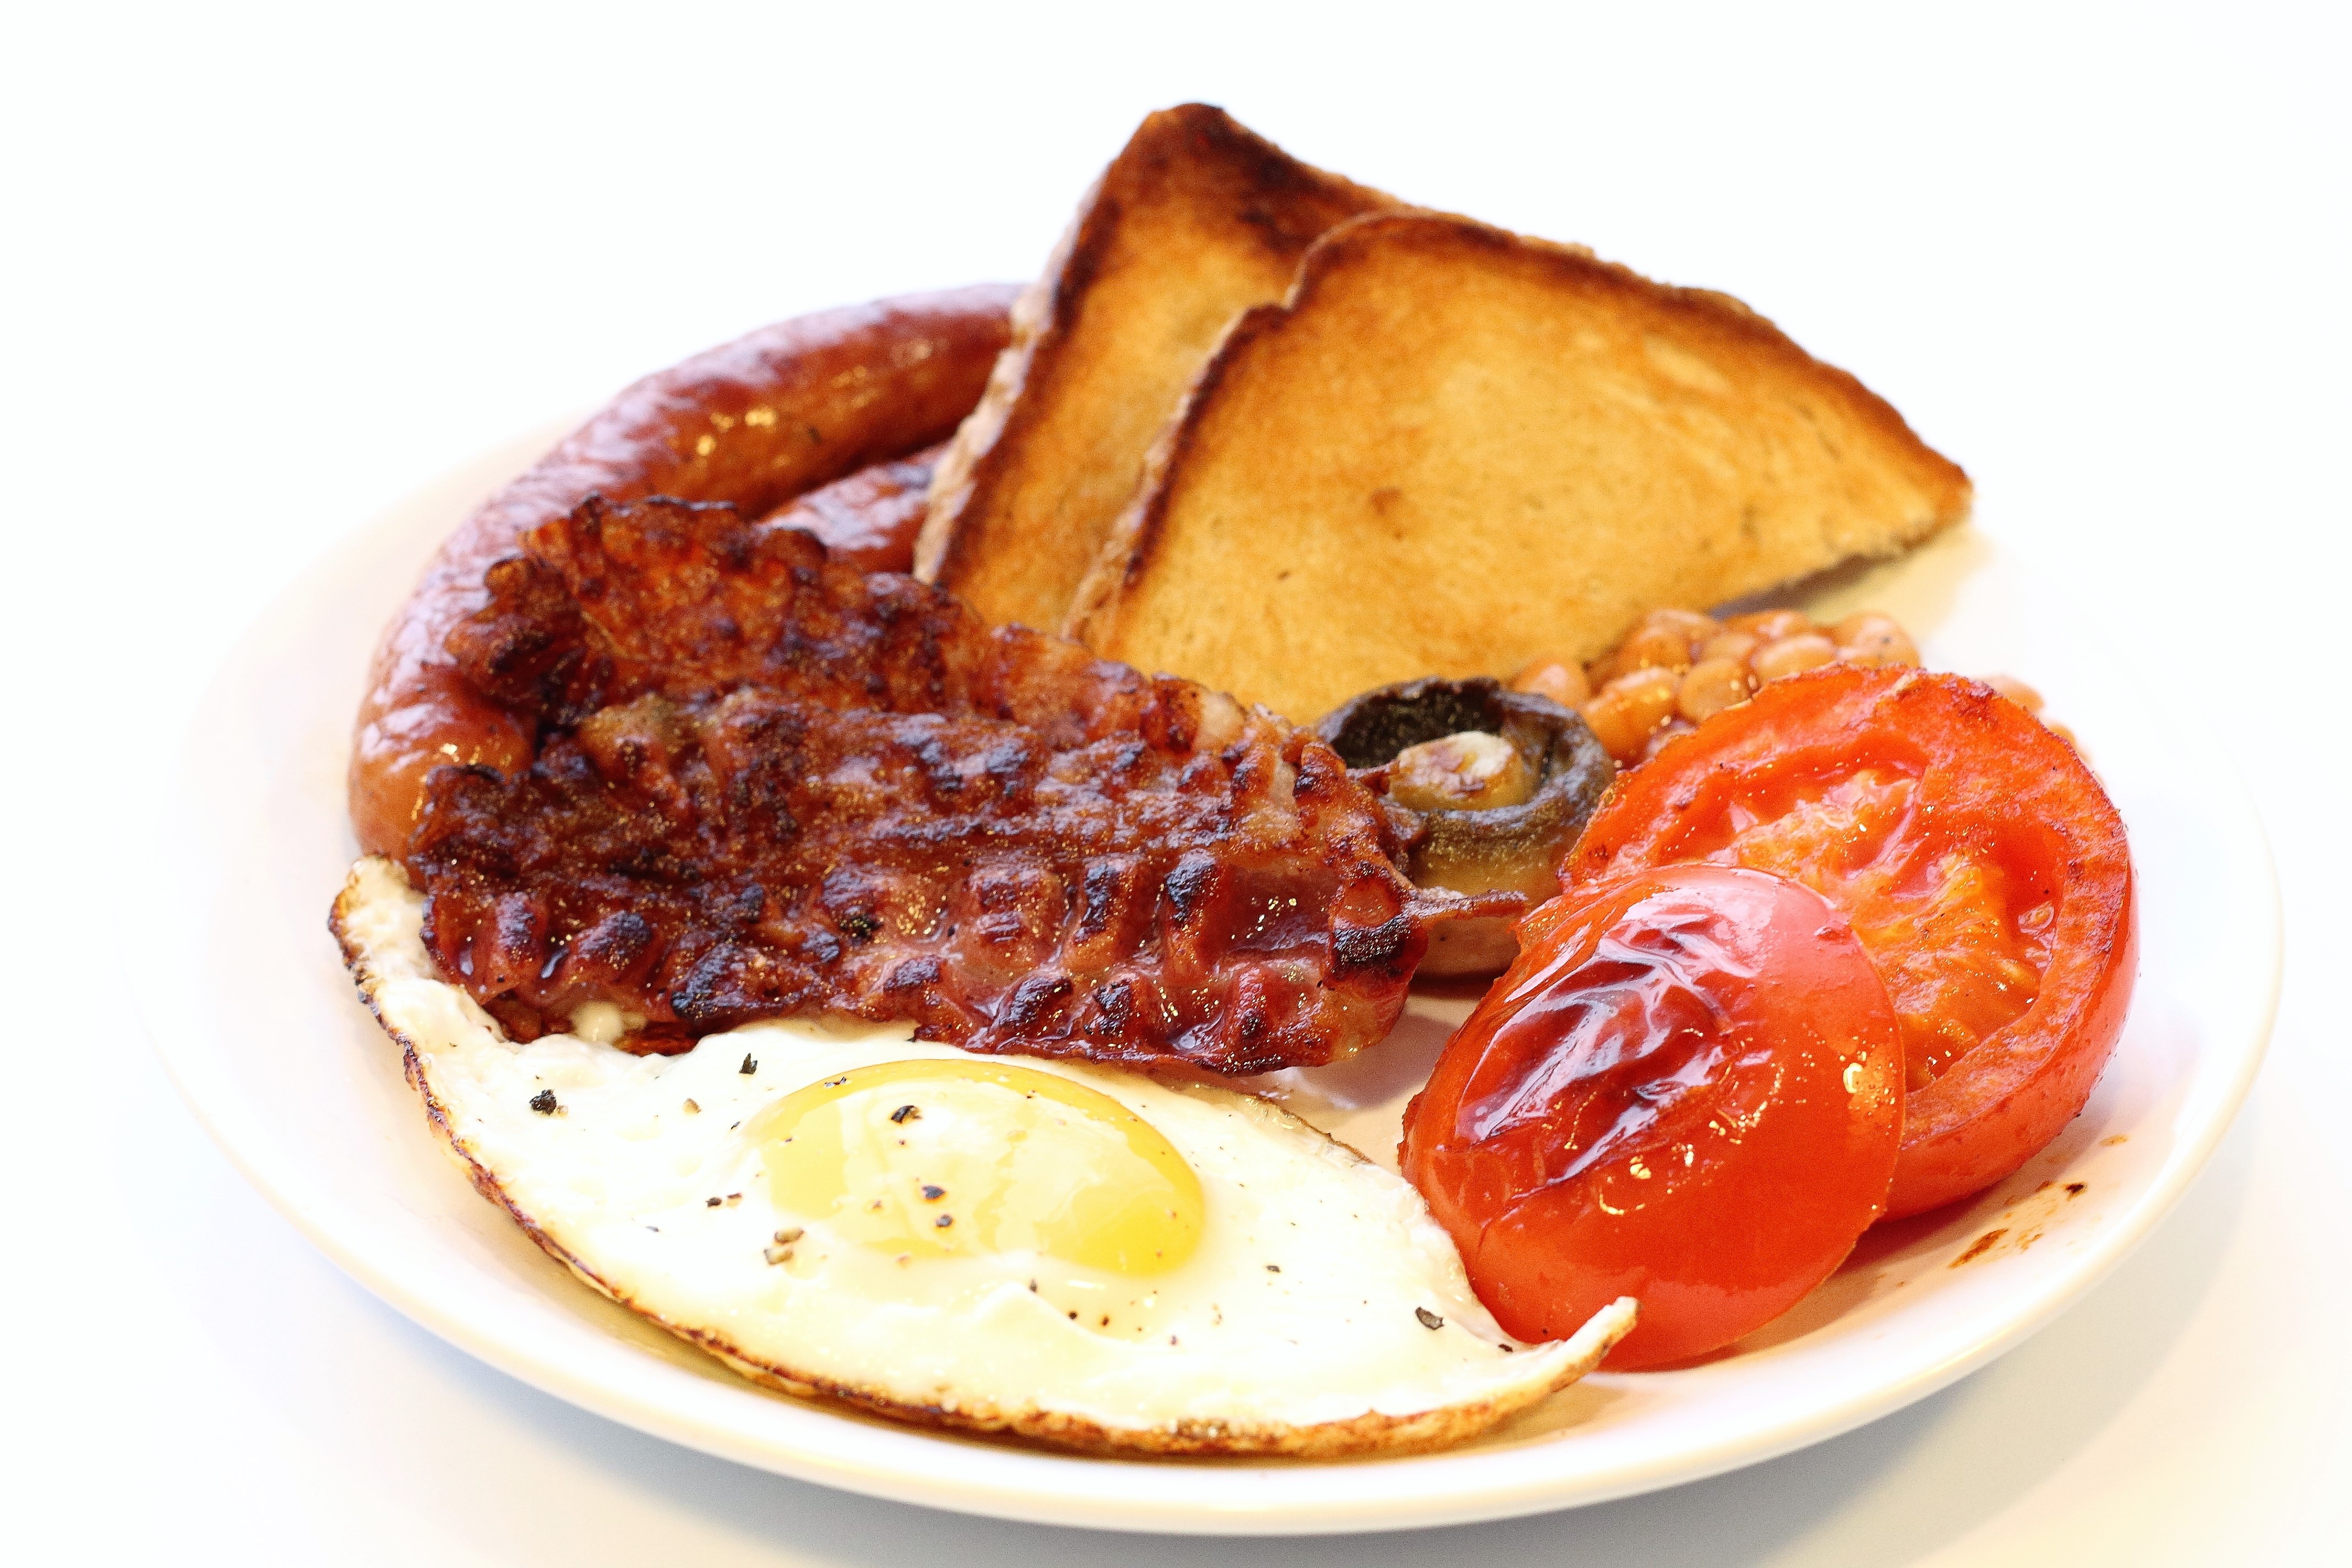
dish, meal, food, cooking, produce, breakfast, meat, cuisine, egg, fried egg, cook, sausage, toast, bacon, asian food, fried, eating, mushrooms, agaricus, sausages, english breakfast, oily, fried food, full breakfast, tost, the bacon